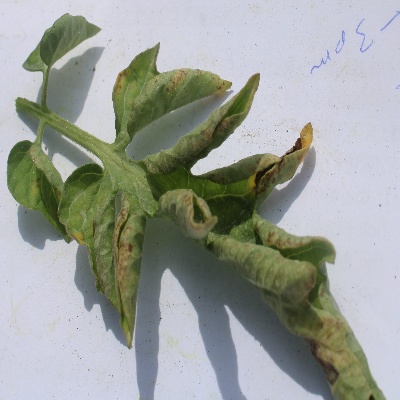
Crop: Tomato
Condition: leaf curl